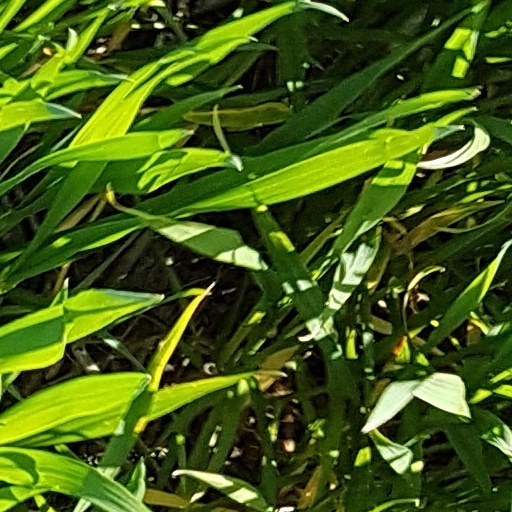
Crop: wheat